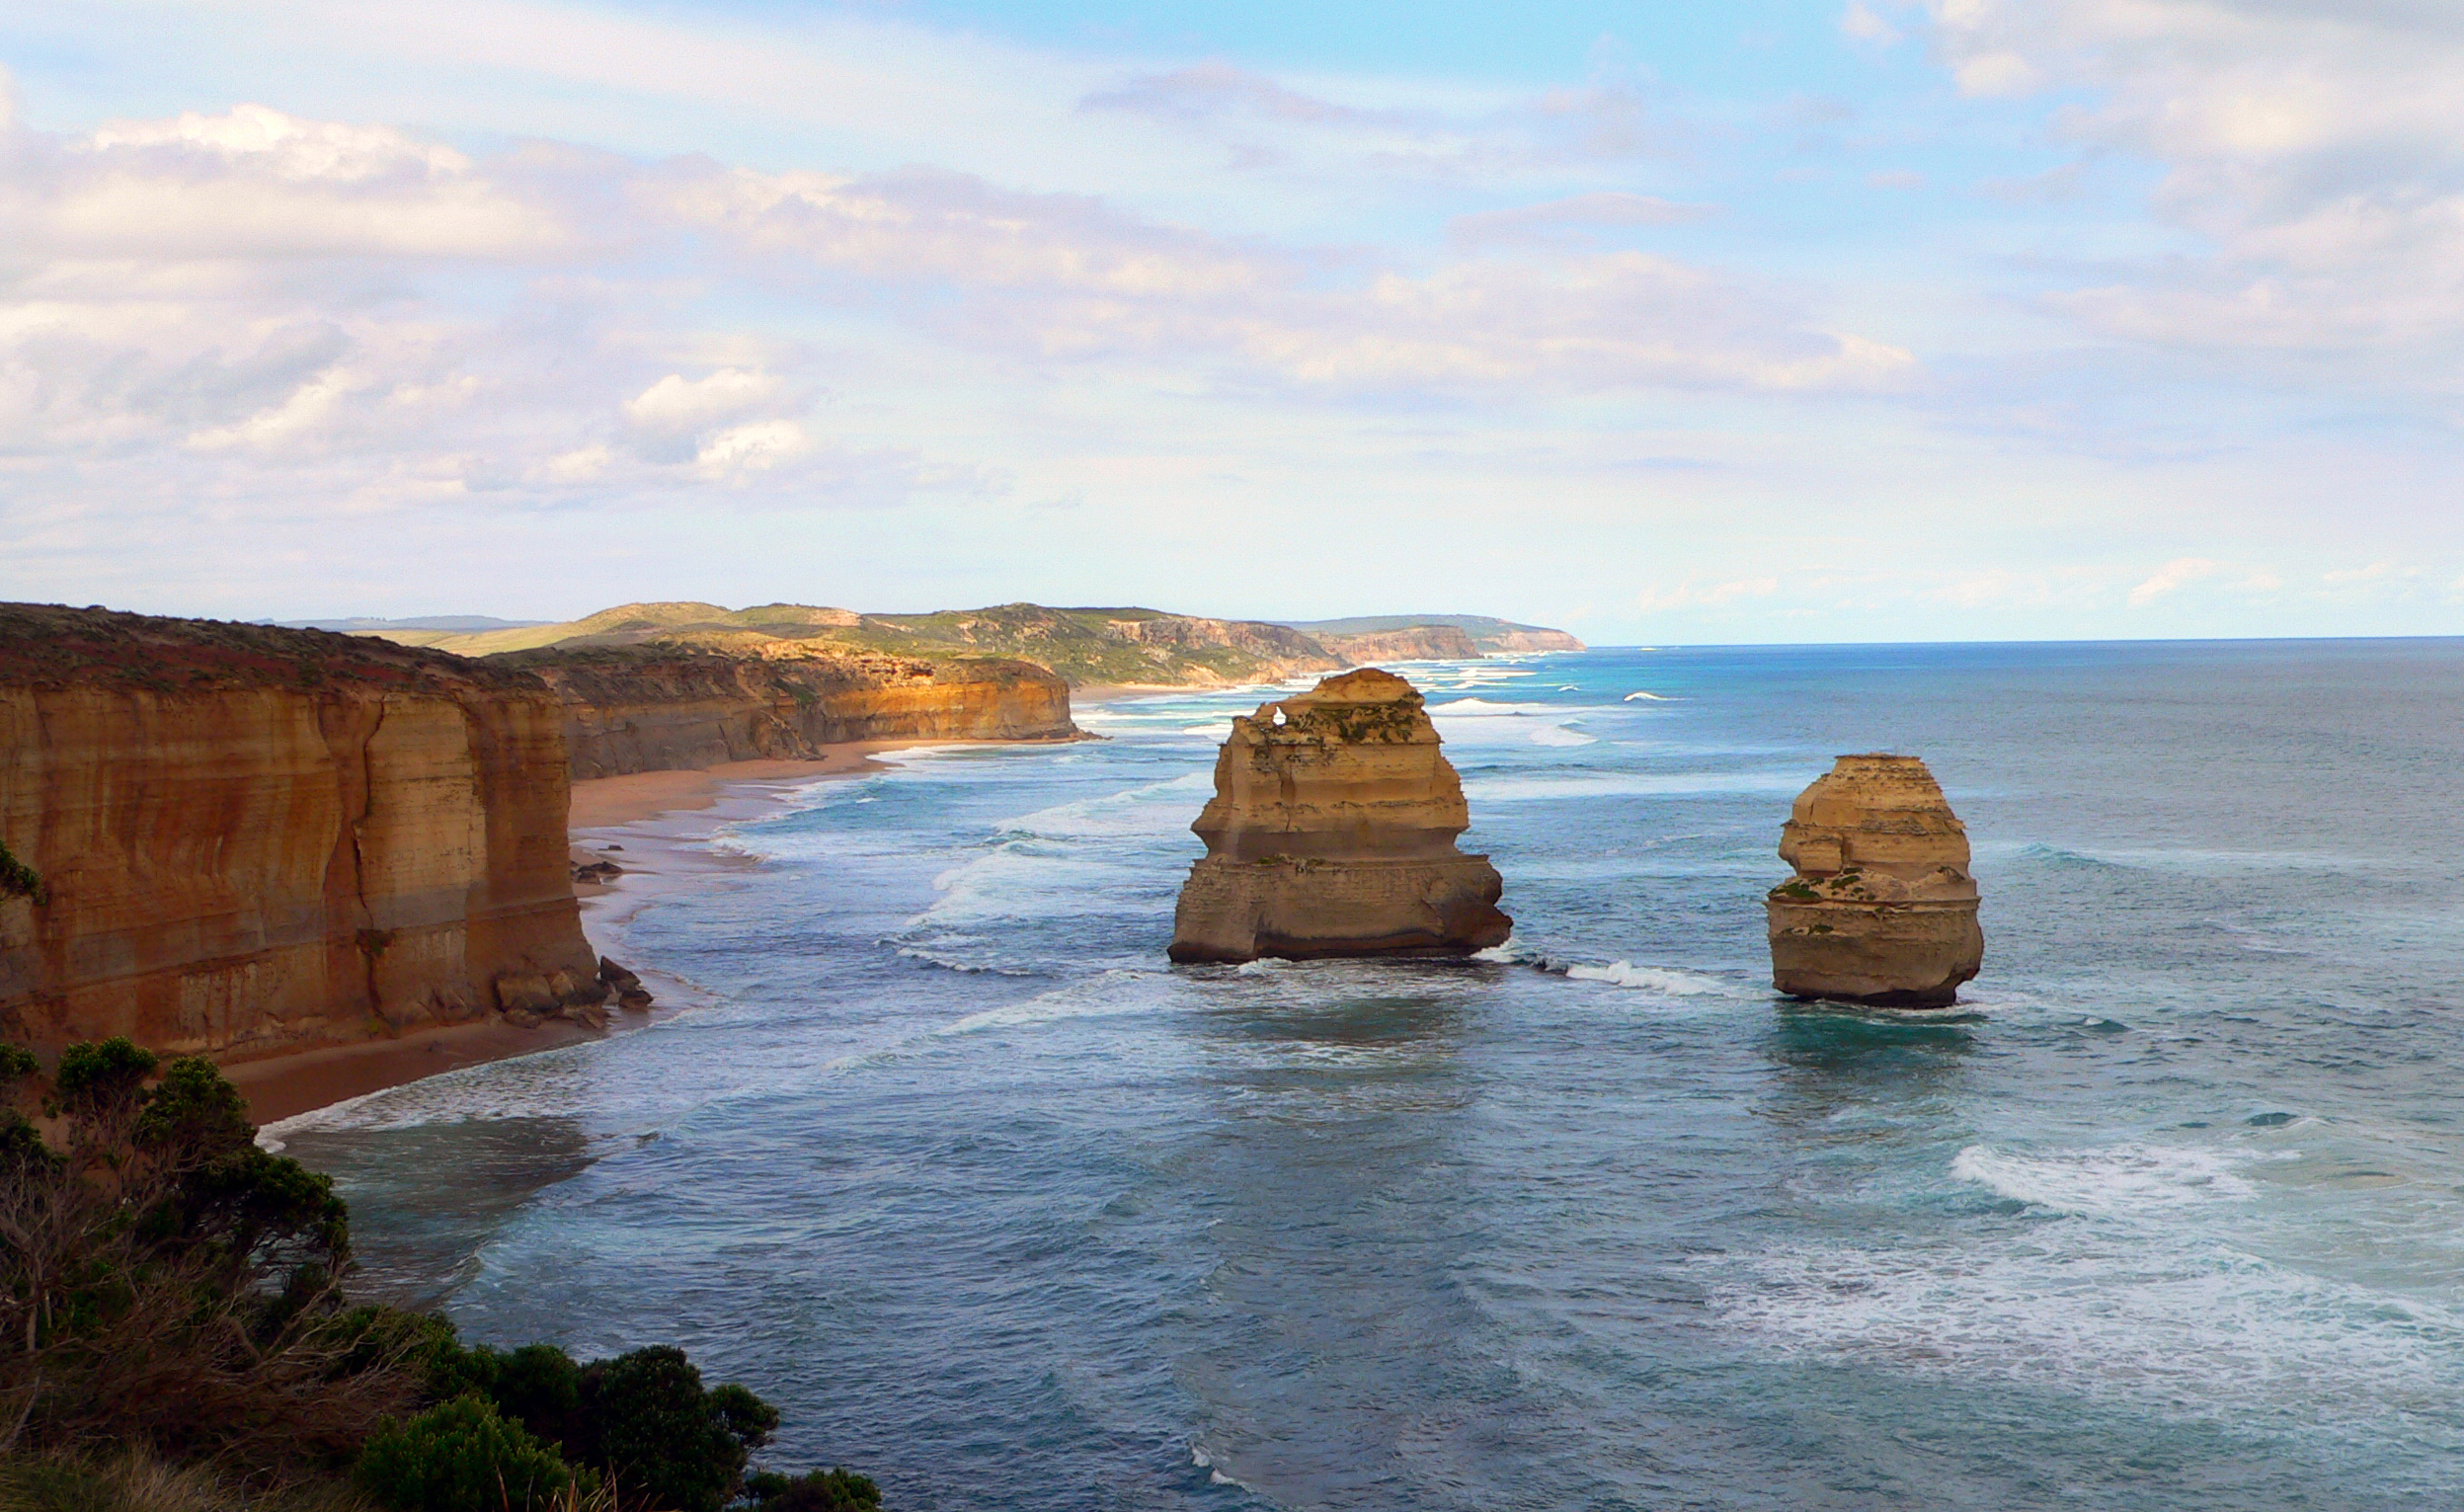
beach, sea, coast, rock, ocean, shore, wave, formation, cliff, surf, cove, bay, stack, terrain, material, body of water, australia, great, beaches, bridgecamera, seacliffs, cape, islet, landform, geographical feature